1995 World Masters Athletics Championships

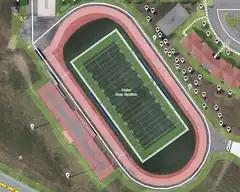
Walter Kunz Stadium

1995 World Masters Athletics Championships is the eleventh in a series of World Masters Athletics Outdoor Championships (called World Veterans Championships, World Veterans Athletic Championships, or World Veterans Games at the time) that took place in Buffalo, New York, United States from 13 to 23 July 1995.